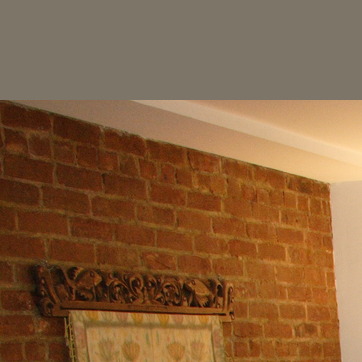
Material: brick